Ted Graham, Baron Graham of Edmonton

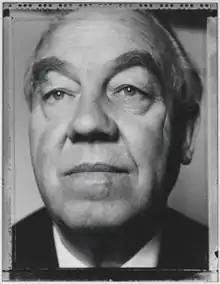
Portrait by Nick Sinclair, 1992

Thomas Edward Graham, Baron Graham of Edmonton, (26 March 1925 – 20 March 2020) was a British Labour and Co-operative politician. He was the Member of Parliament for Edmonton from 1974 to 1983, and became a life peer in 1983.